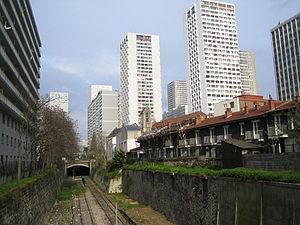
Ancienne station Maison Blanche de la petite ceinture de Paris"
La ligne de Petite Ceinture de Paris, communément désignée sous le nom de « Petite Ceinture » voire « PC », est une ligne de chemin de fer à double voie de 32 kilomètres de longueur, faisant le tour de Paris à l'intérieur des boulevards des Maréchaux, inutilisée sur la plus grande partie de son parcours, sauf entre Avenue Henri-Martin et Porte de Clichy. Ouverte par tronçons de 1852 à 1869, elle a d'abord pour but de permettre à des trains de marchandises de contourner Paris. En 1862, elle s'ouvre aux voyageurs — et intègre dans sa partie ouest la ligne de Pont-Cardinet à Auteuil – Boulogne, dite « ligne d'Auteuil » — offrant alors un service circulaire à travers les quartiers périphériques de la capitale et permettant d'éviter les gares terminales établies par les grandes compagnies.